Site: brandenburg
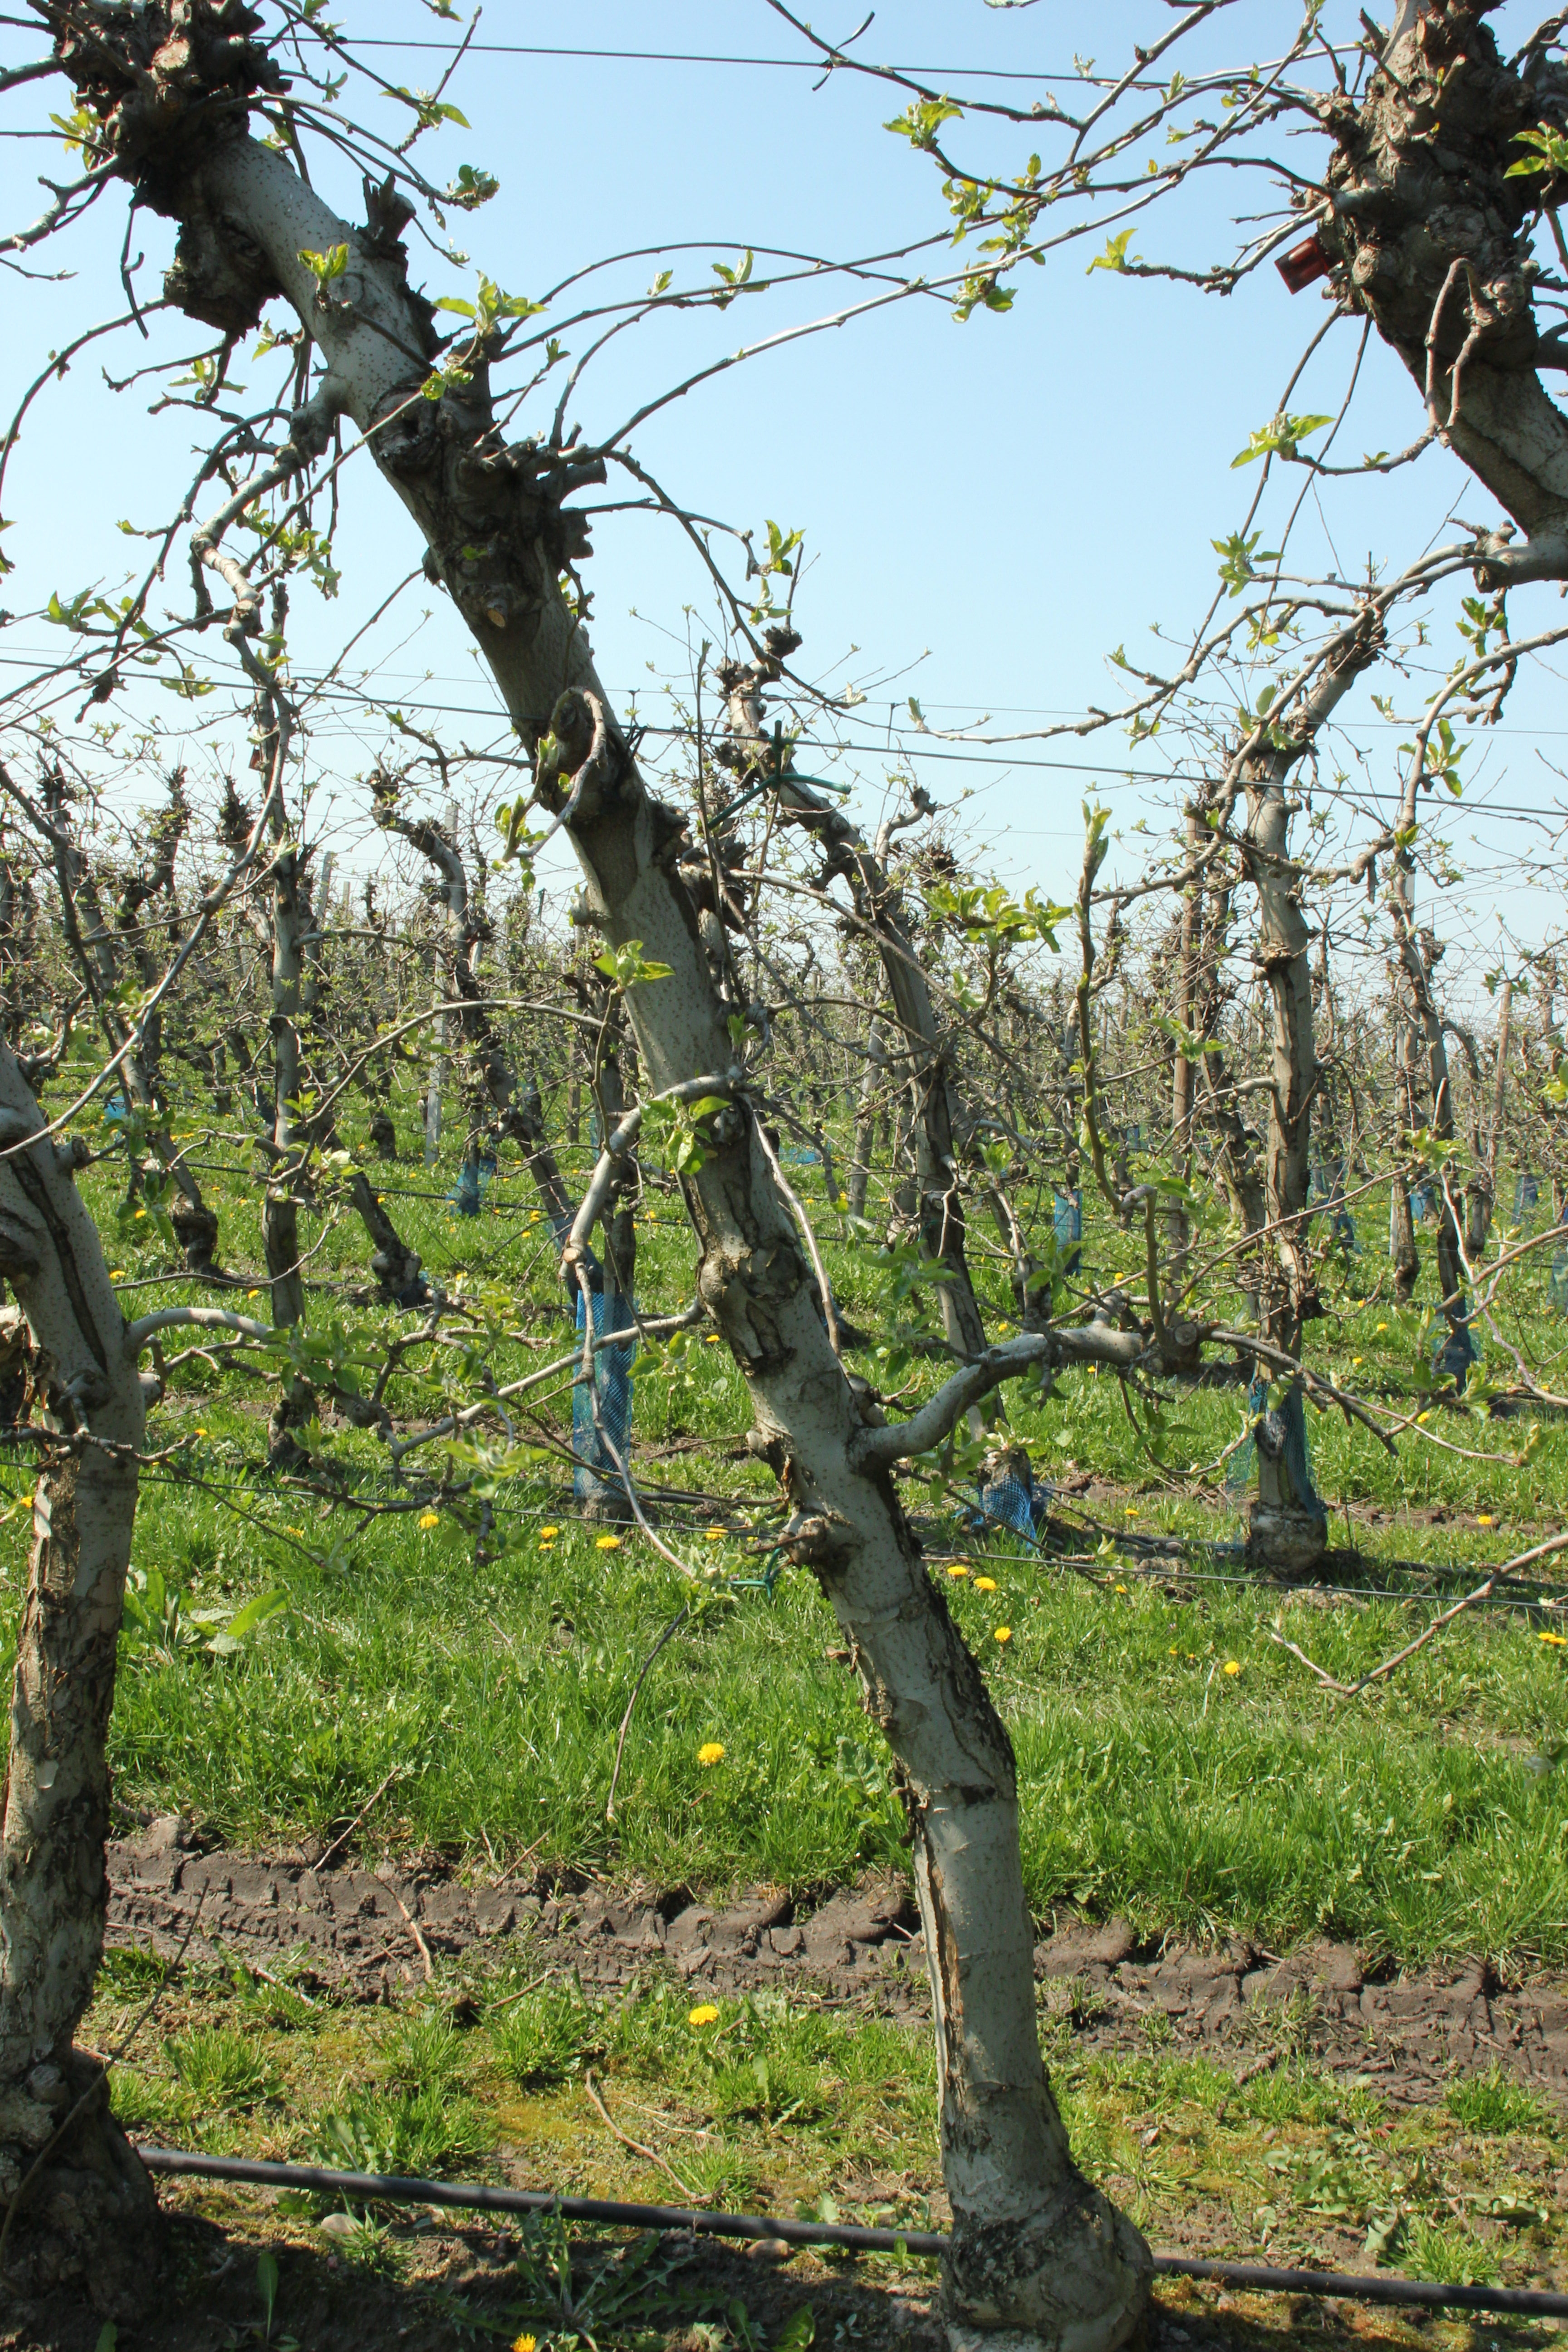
Growth stage (BBCH 56): Inflorescence emergence